Germany–Hungary relations

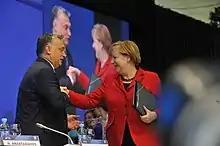
Angela Merkel and Viktor Orbán

Hungary set down an important marker for future bilateral relations in September 1989 when it opened up its border with Austria to refugees from East Germany, thus making a special contribution towards German reunification (1990) and the political transformation in Central and Eastern Europe. On the evening of 10 September 1989, Magyar Televízió broadcast that the Government of Hungary had decided to open that border at midnight. Three weeks prior, the Pan-European Picnic on the Austrian-Hungarian border near Sopron had taken place; about 660 citizens of East Germany had taken the opportunity to cross the Iron Curtain. On 25 August 1989, Hungary's prime minister Miklós Németh and his foreign minister Gyula Horn had secretly visited the German chancellor Helmut Kohl and foreign minister Genscher.